Where Does the Devil Hide

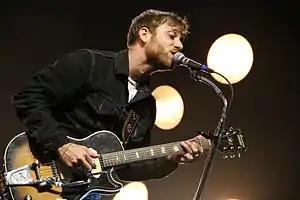
Dan Auerbach ("pictured") produced and co-wrote the EP with Day.

"People Are Strangers", the EP's first single, was released on April 23, 2020. In a press release for the song, Day stated "I began writing "People are Strangers" on the bathroom floor after a night of learning an ugly truth about my lover. I brought the idea to Nashville where Dan Auerbach and I finished the song by taking a dark subject matter and approaching it with simplicity. There is sweetness to the lyrics and melodies of "People are Strangers" that is meant to inspire empathy towards the ones that have hurt us." "Northern Transitions" called the song a "vulnerable ballad, sun-soaked and possessing the aura of classic California" while Anna Milo Devine of "Noise Trend" praised the song as "a sonic nod to the sounds and ideas of "quintessential California", but refreshed with modern honesty." The song is dream pop, influenced by surf rock and soft rock.